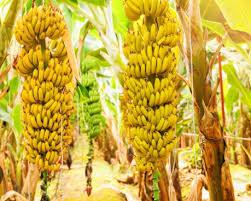
Mgomba wa ndizi ambao uko na matunda ya ndizi ambayo imeiva vizuri sana, inaonyesha pia ni mgomba wa ndizi mkubwa ambao imeweza kuiva na imekua vizuri,kuonyesha ilichungwa vizuri na ni aina hasa ya ndizi inayotoa ndizi mingi.